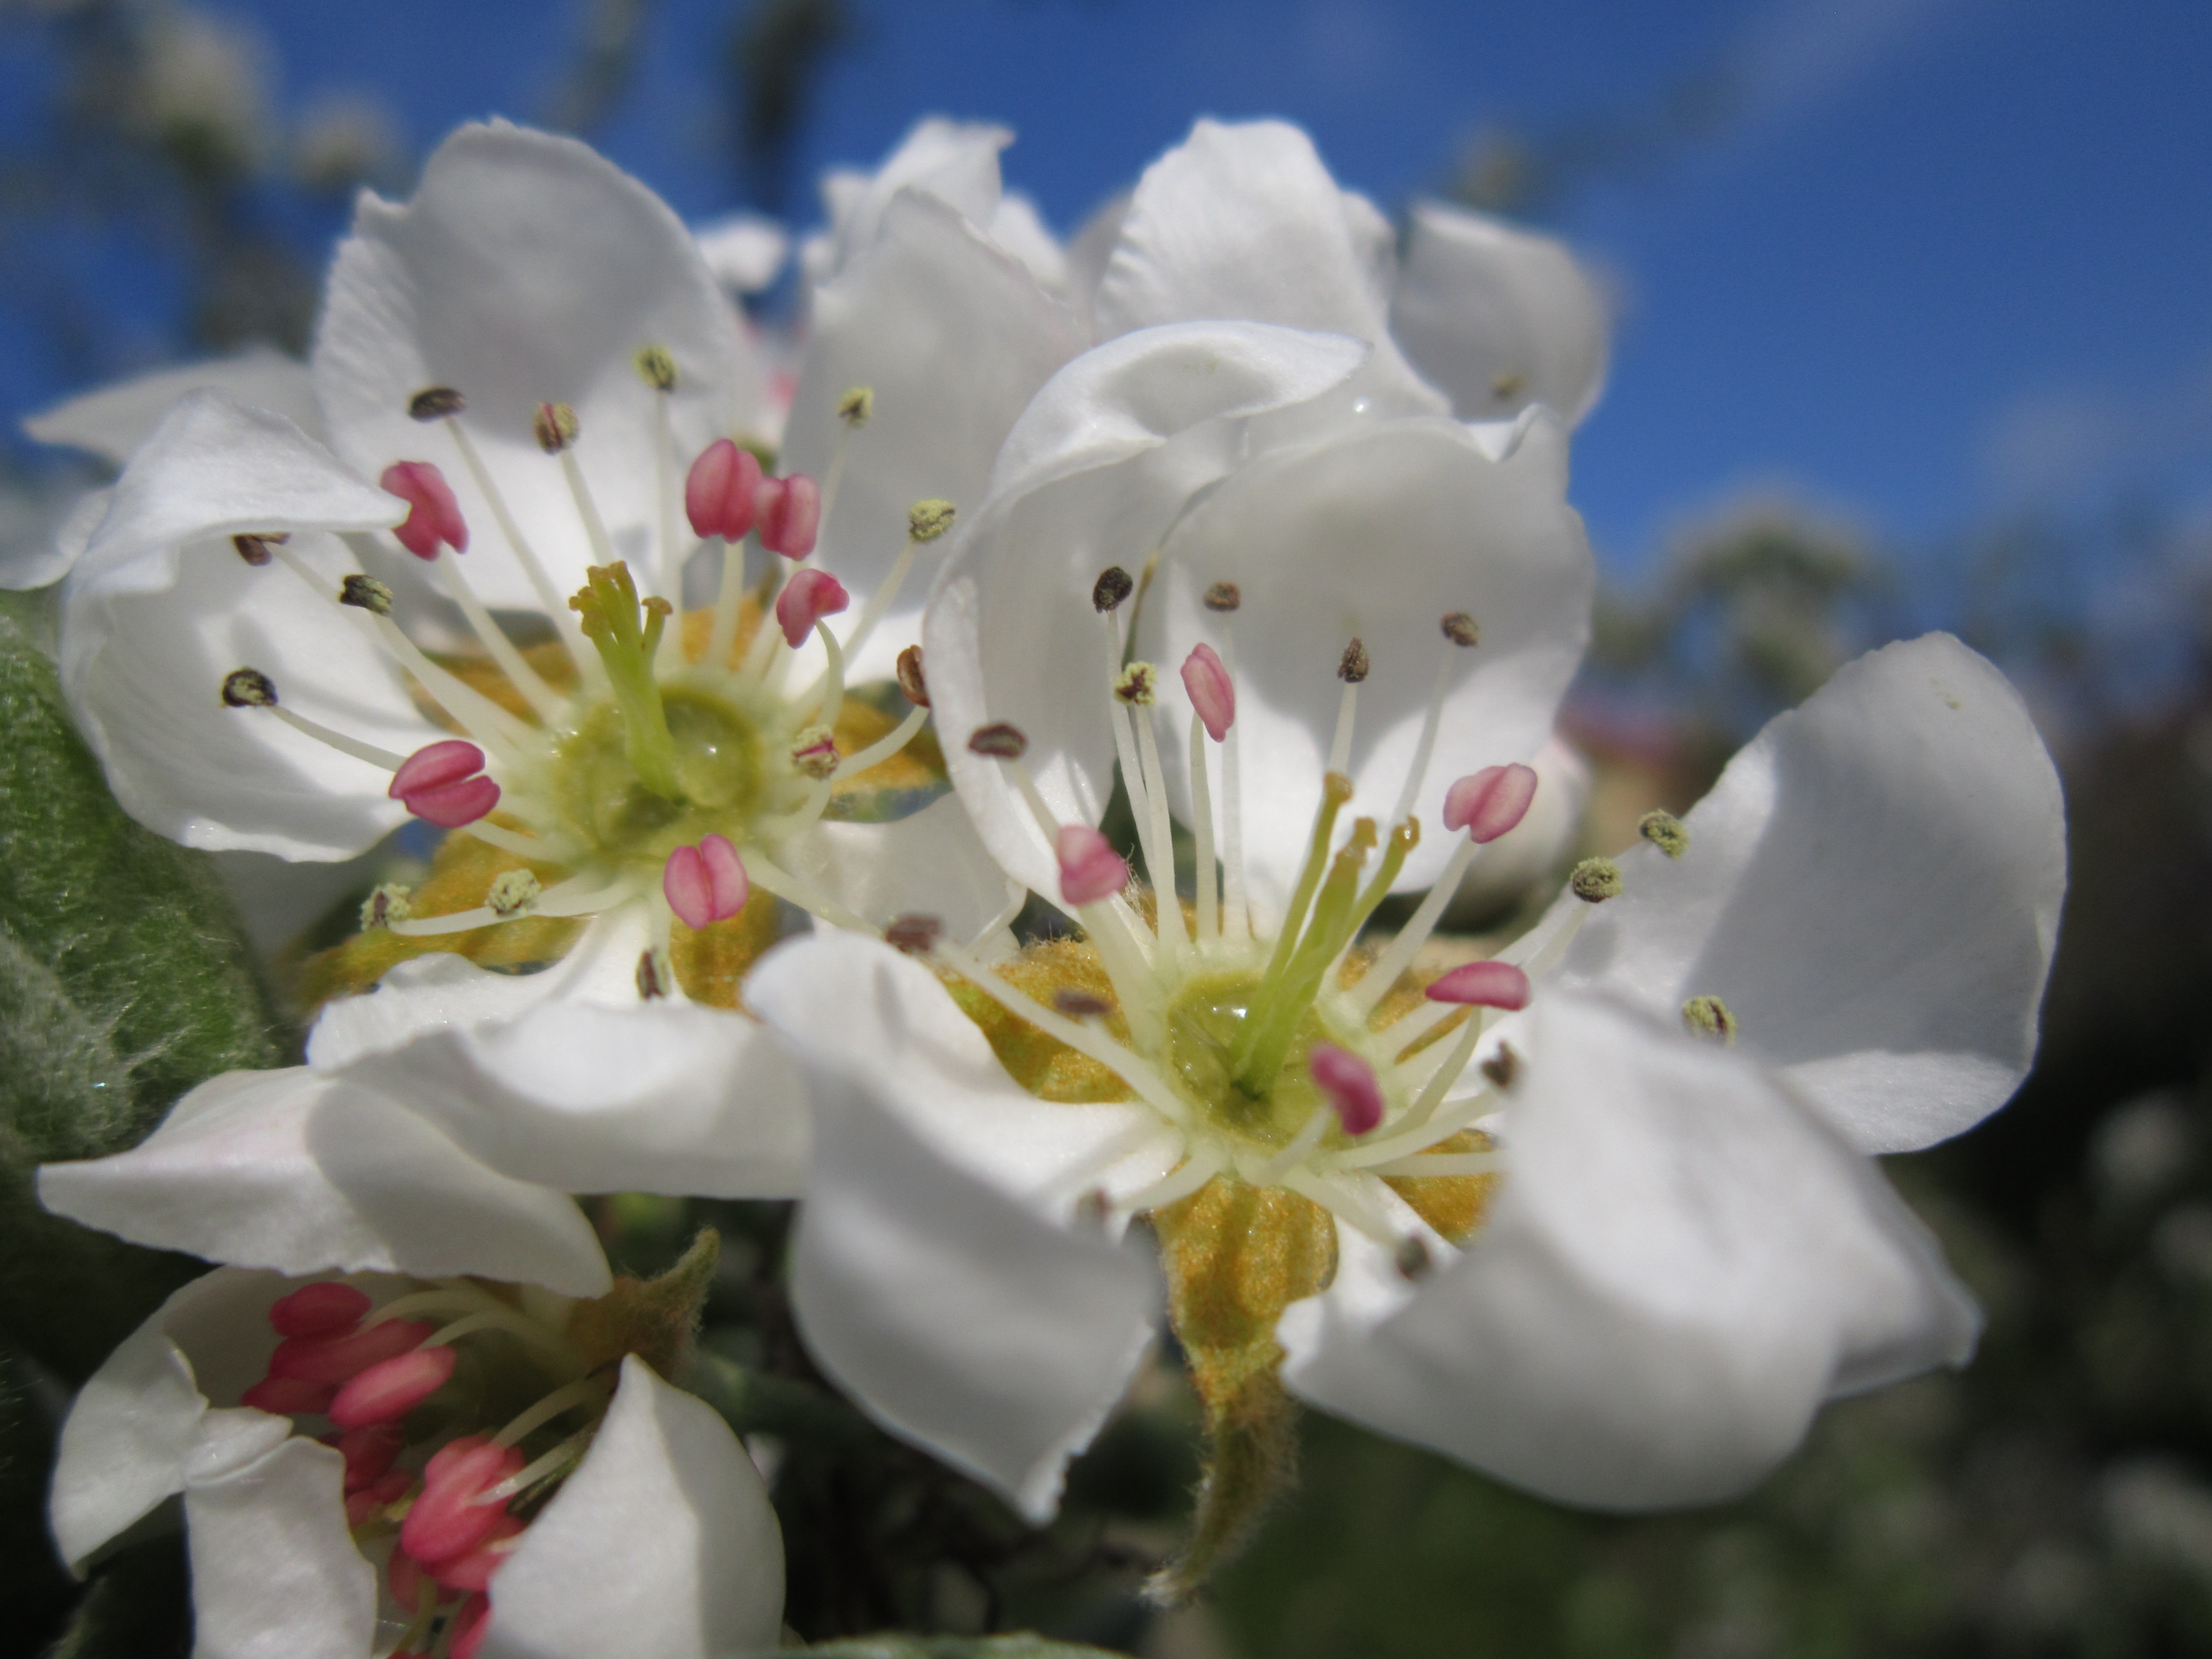
nature, branch, blossom, dew, plant, white, flower, petal, bloom, spring, botany, garden, pear, close, flora, wildflower, flowers, sunny, shrub, fruit tree, drop of water, awakening, macro photography, inflorescence, flowering plant, pear blossom, fruit tree blossoming, woody plant, land plant